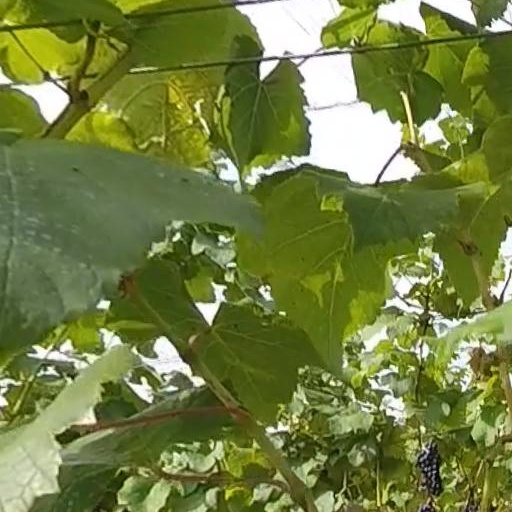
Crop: grape